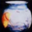
Label: bowl